Unforgettable season 1

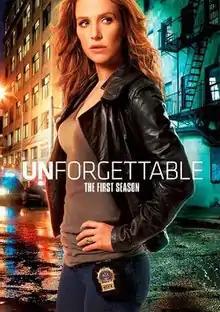
DVD cover

The first season of the CBS American television drama series "Unforgettable" was premiered on September 20, 2011, and concluded on May 8, 2012, after 22 episodes. It was broadcast on Tuesdays at 10:00 pm.